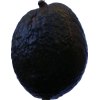
Label: black_avocado